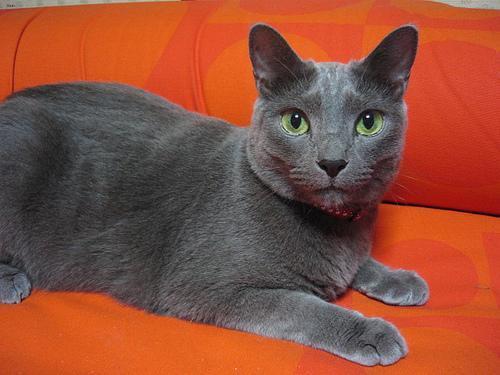
Russian Blue